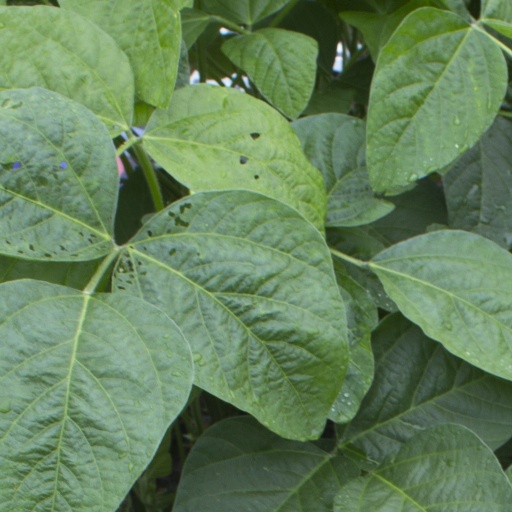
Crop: soybean